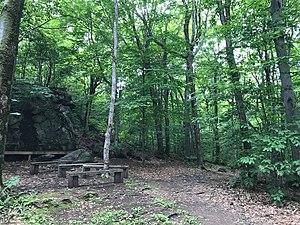
Espace de classe en plein air au parc Valero
Le parc Valero les Écarts, d’une superficie de 65.3 hectares, est situé dans la ville de Lévis, à proximité de Québec.